Hubert Matuschek

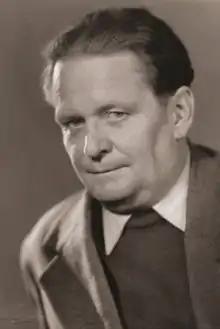

Hubert Matuschek (3 November 1902 – 10 July 1968) was an Austrian architect. His work was part of the architecture event in the art competition at the 1936 Summer Olympics.